Steyr M1912 pistol

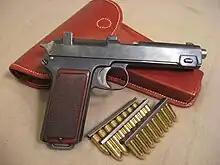
A 1915-made Steyr-Hahn M1912 chambered in 9mm Steyr with holster and ammunition

The M1912 was developed as the Model 1911, a military pistol, but it was not accepted into service until 1914 as the M12. It was originally issued to the Austrian Landwehr while common army units were issued Roth–Steyr M1907 handguns and Rast & Gasser M1898 revolvers. Orders were also placed by Chile and Romania. During World War I, Austria-Hungary experienced shortages of handguns and production of the M1912 was increased. Germany also placed an order for 10,000 Model 12s, and it was available commercially as the Steyr M1911, which was quite popular with army officers.